Recreational use of nitrous oxide

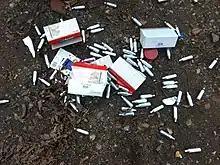
Discarded whipped cream chargers in a London car park, 2017

Until at least 1863, low availability of equipment to produce the gas, combined with low usage of the gas for medical purposes, meant it was a relatively rare phenomenon that mainly happened among students at medical universities. When equipment became more widely available for dentistry and hospitals, most countries also restricted the legal access to buy pure nitrous oxide gas cylinders to those sectors. Even so, its use in parties continued, with gas provided by medical professionals or restaurant workers.